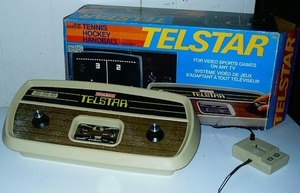
Spillekonsoller (1. generation) / Sammenligning
Den første generations spillekonsoller varede fra 1972 med udgivelsen af Magnavox Odyssey til omkring år 1977, da "pong"-konsol fabrikanter forlod markedet efter den succesrige introduktion af mikroprocessor-baserede konsoller.